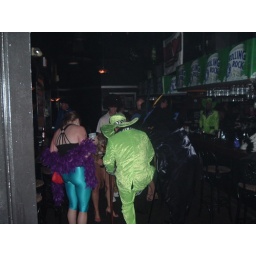
Neil has fish tanks in his shoes